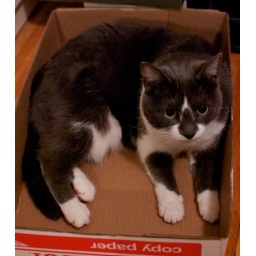
Step 1: Put your cat in a box